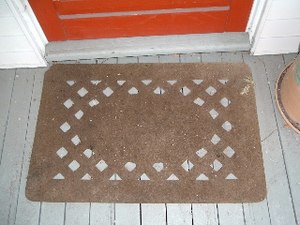
Måtte
En dørmåtte foran en dør i Lexington, Massachusetts.
En måtte er et ofte firkantet stykke tekstil dørmåtte, der ligger på gulvet, jorden el.lign. Måtten er til rensning af skosåler og er også et beskyttende underlag som en gymnastikmåtte.